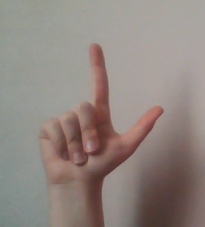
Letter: laam